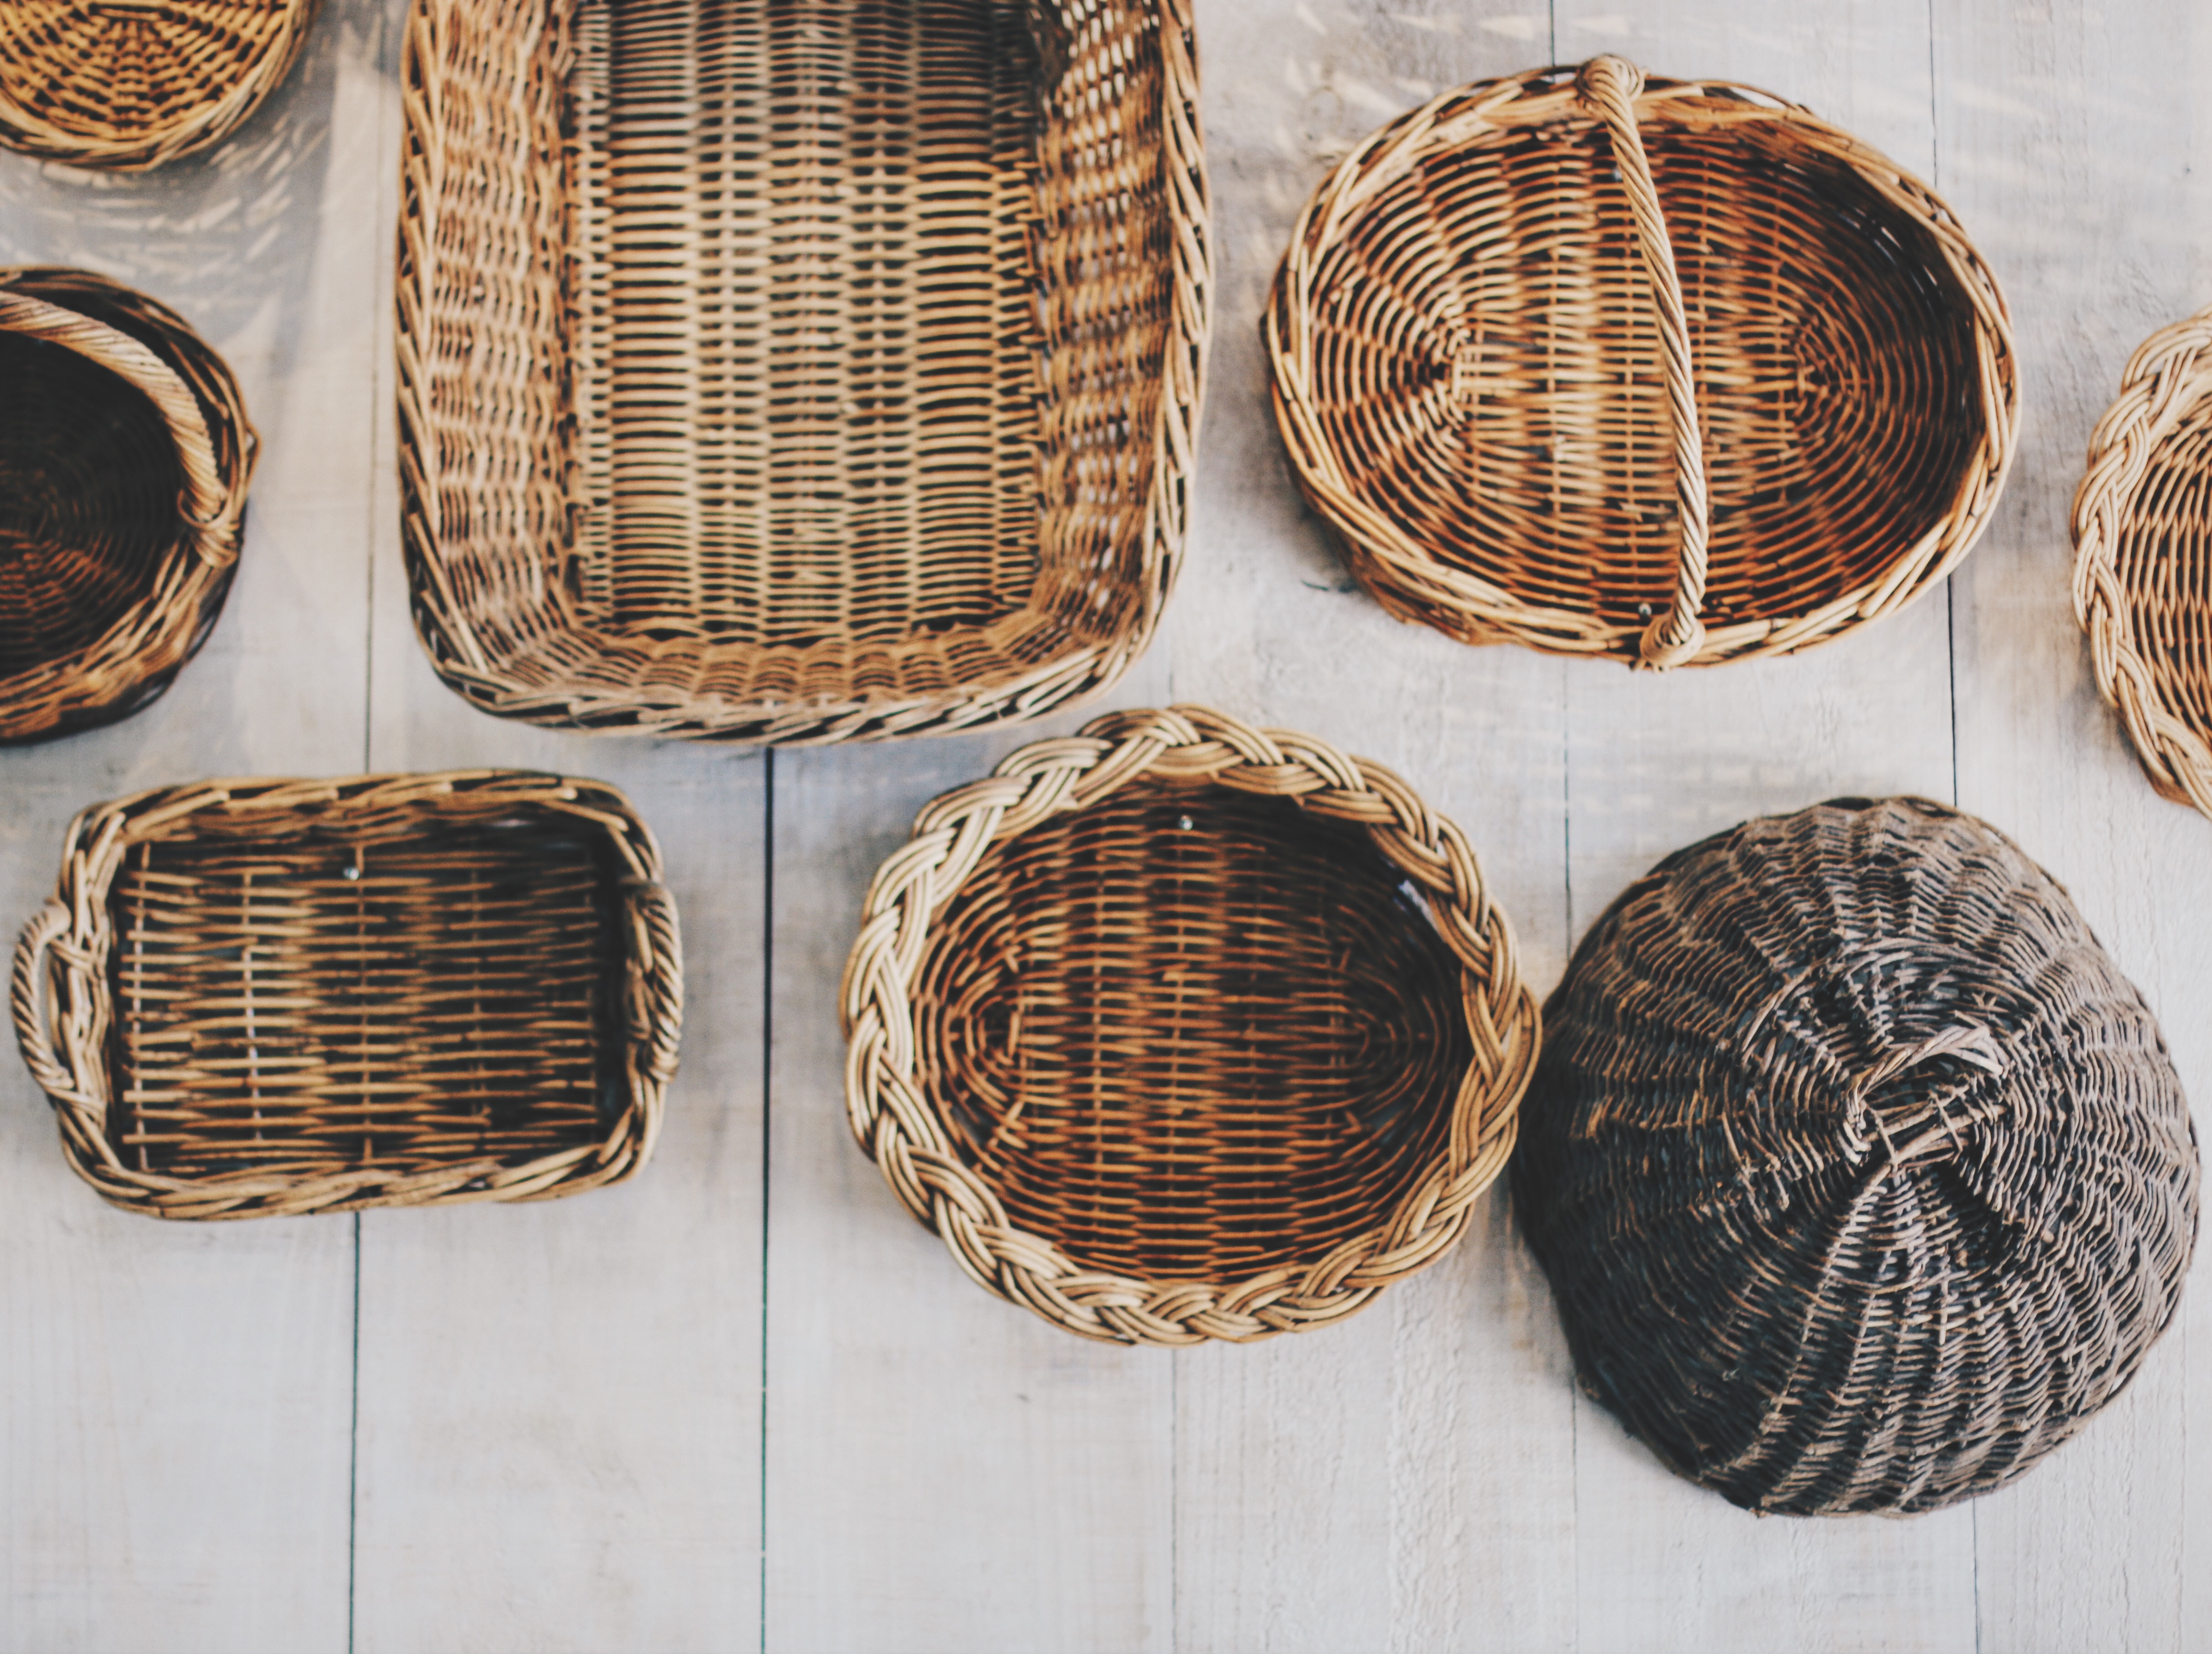
wood, basket, material, wicker, weave, shape, man made object, home accessories